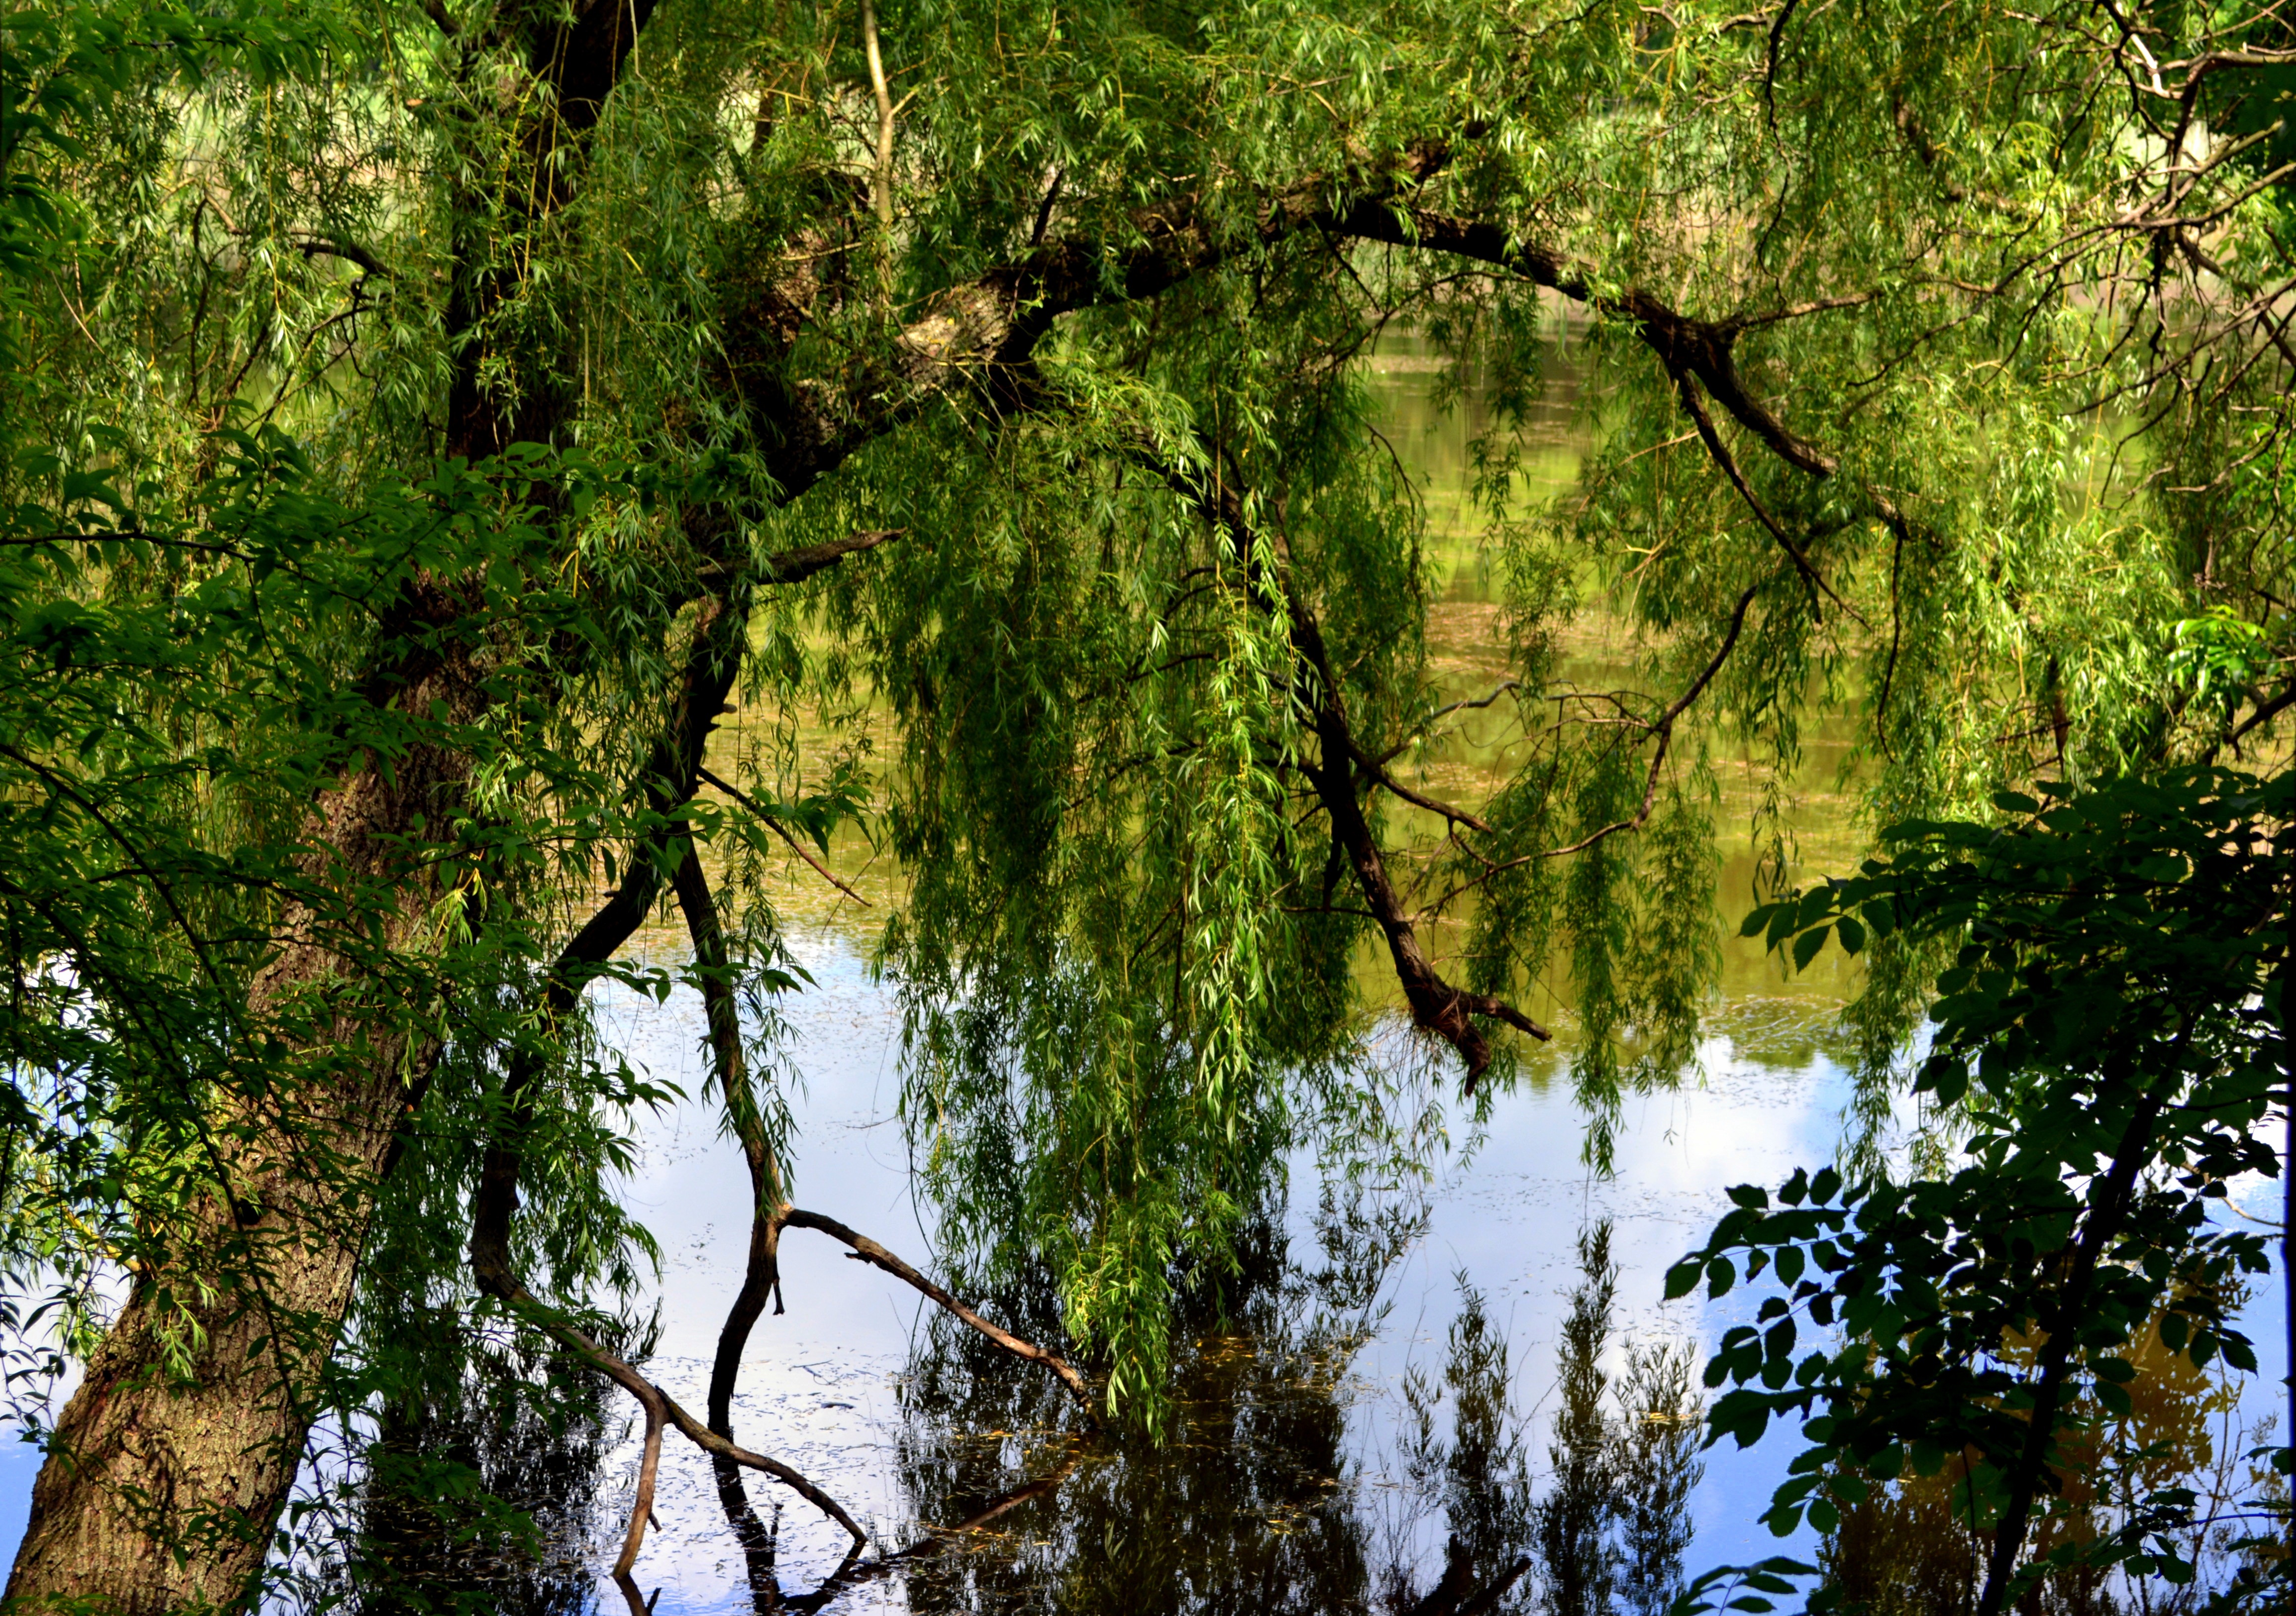
landscape, tree, nature, forest, branch, plant, sunlight, leaf, flower, lake, river, pond, green, reflection, jungle, autumn, botany, flora, season, willow, vegetation, rainforest, mirror, deciduous, wetland, woodland, habitat, ecosystem, old growth forest, natural environment, woody plant, temperate broadleaf and mixed forest